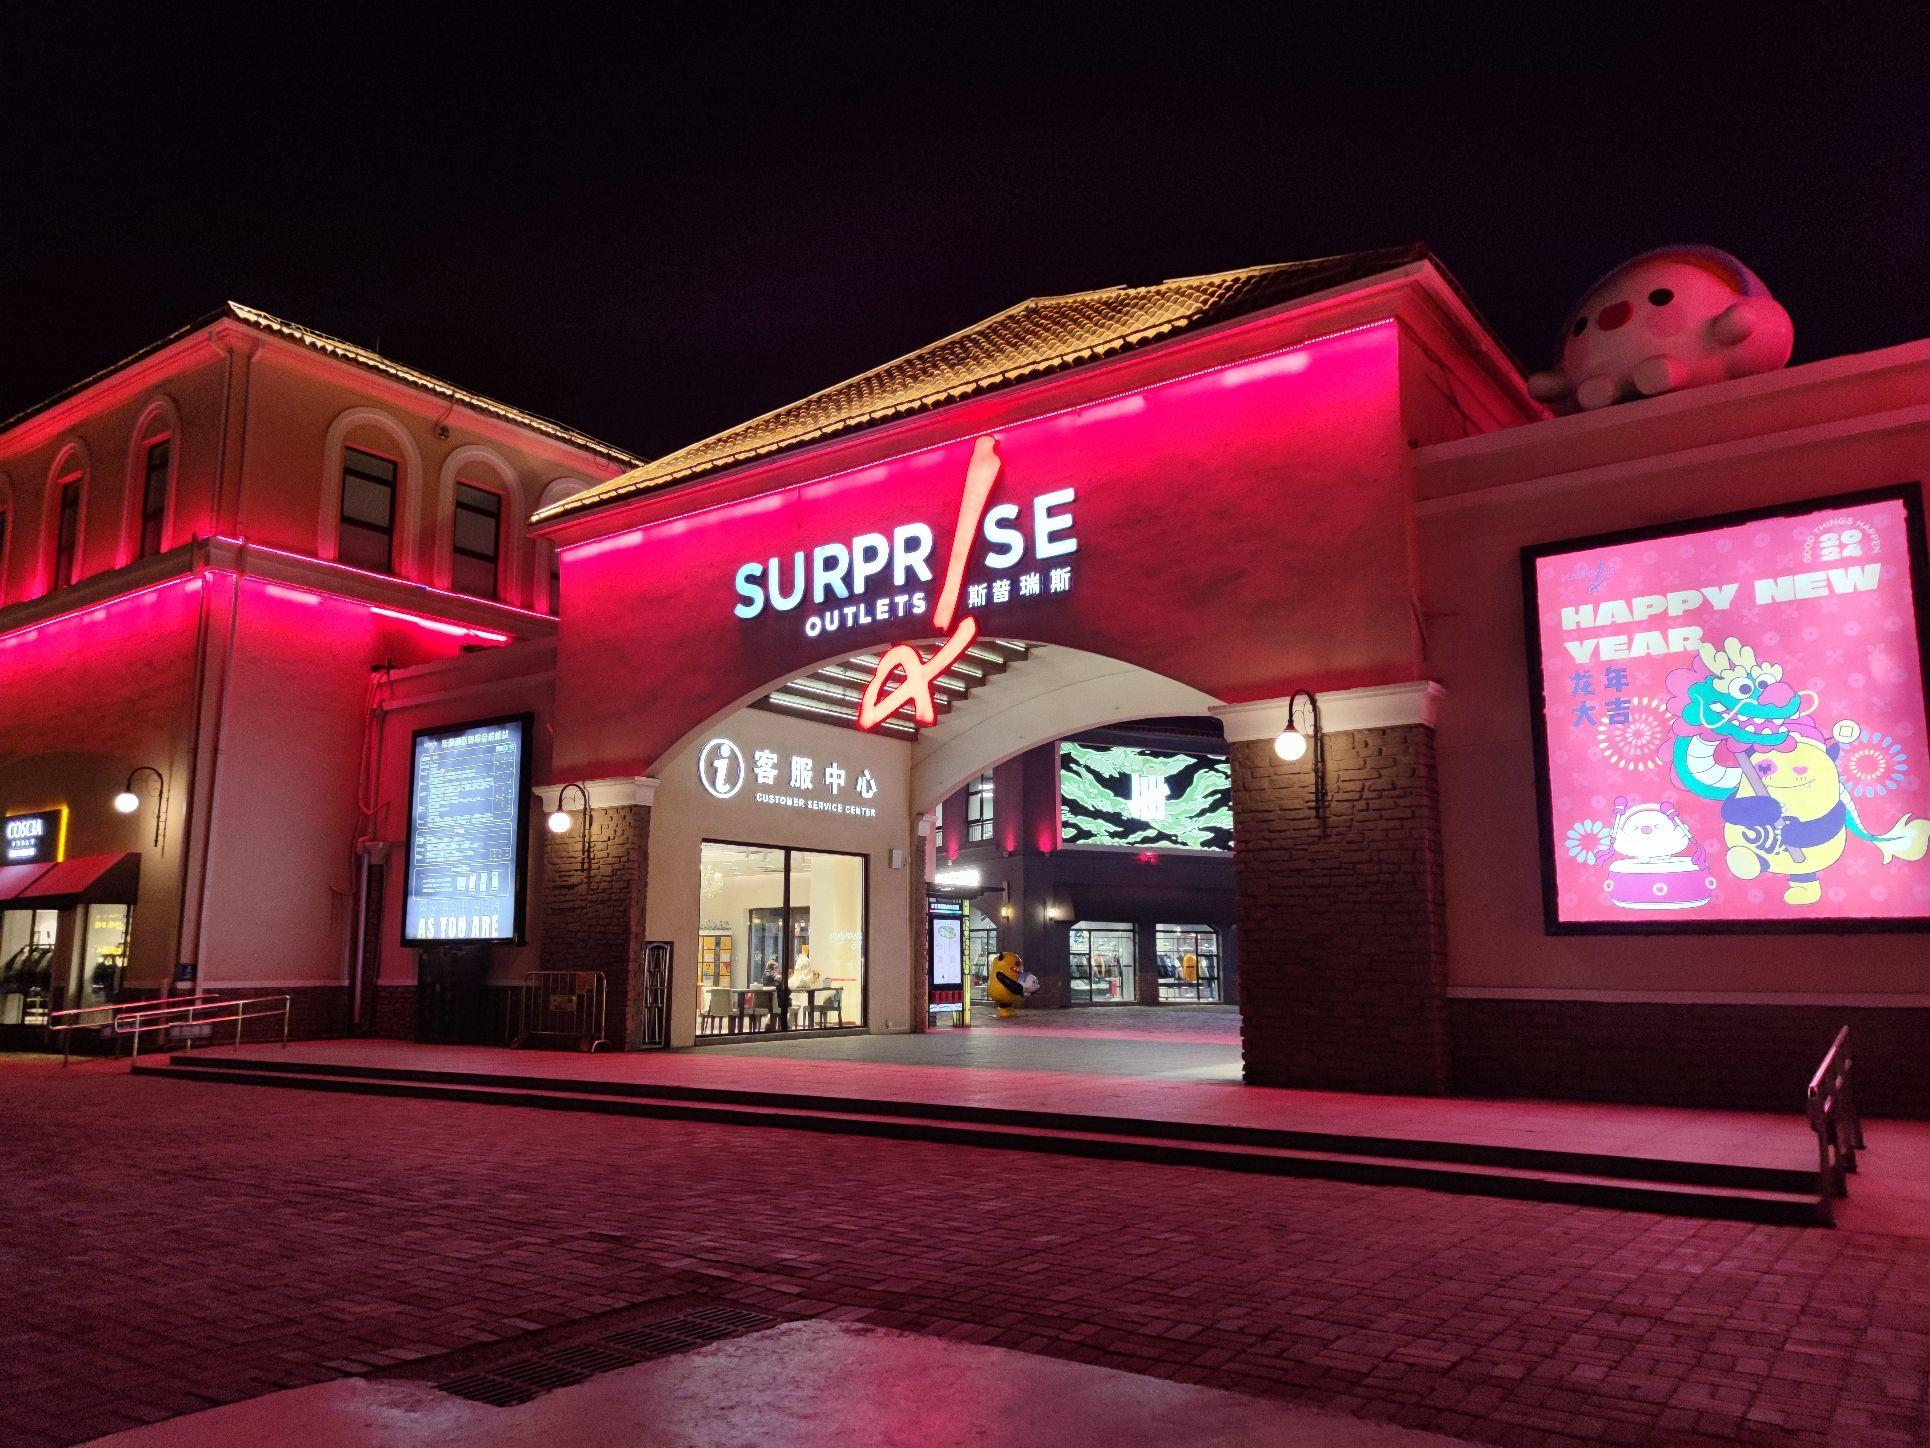
地标名称：斯普瑞斯奥特莱斯
所在城市：北京市·通州区